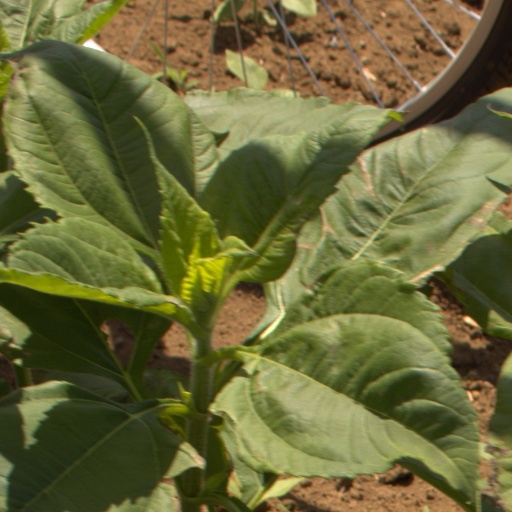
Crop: Jerusalem artichoke